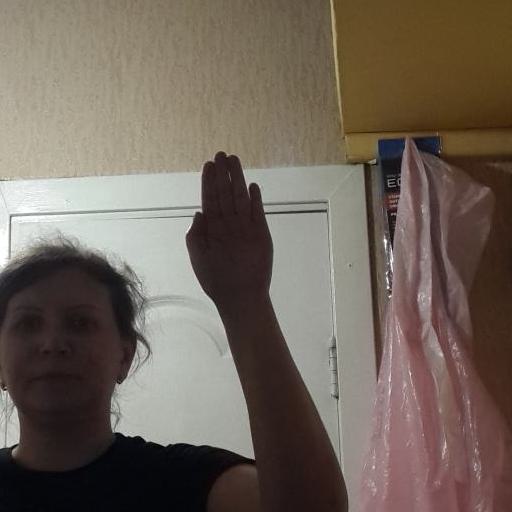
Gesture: stop